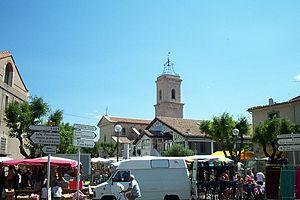
Marché sur la place de l'église de Marseillan (Hérault).